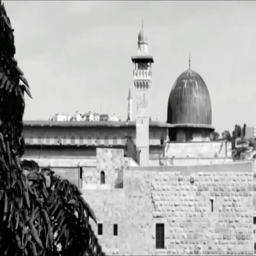
islamic place of worship in black and white colors , the third holiest site in religion .